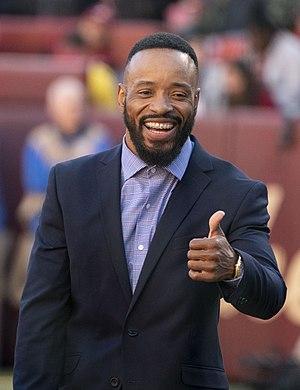
Santana Moss, né le 1ᵉʳ juin 1979 à Miami, est un joueur américain de football américain évoluant au poste de wide receiver.